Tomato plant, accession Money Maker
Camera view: bottom (45 deg); turntable rotation: 0 degrees
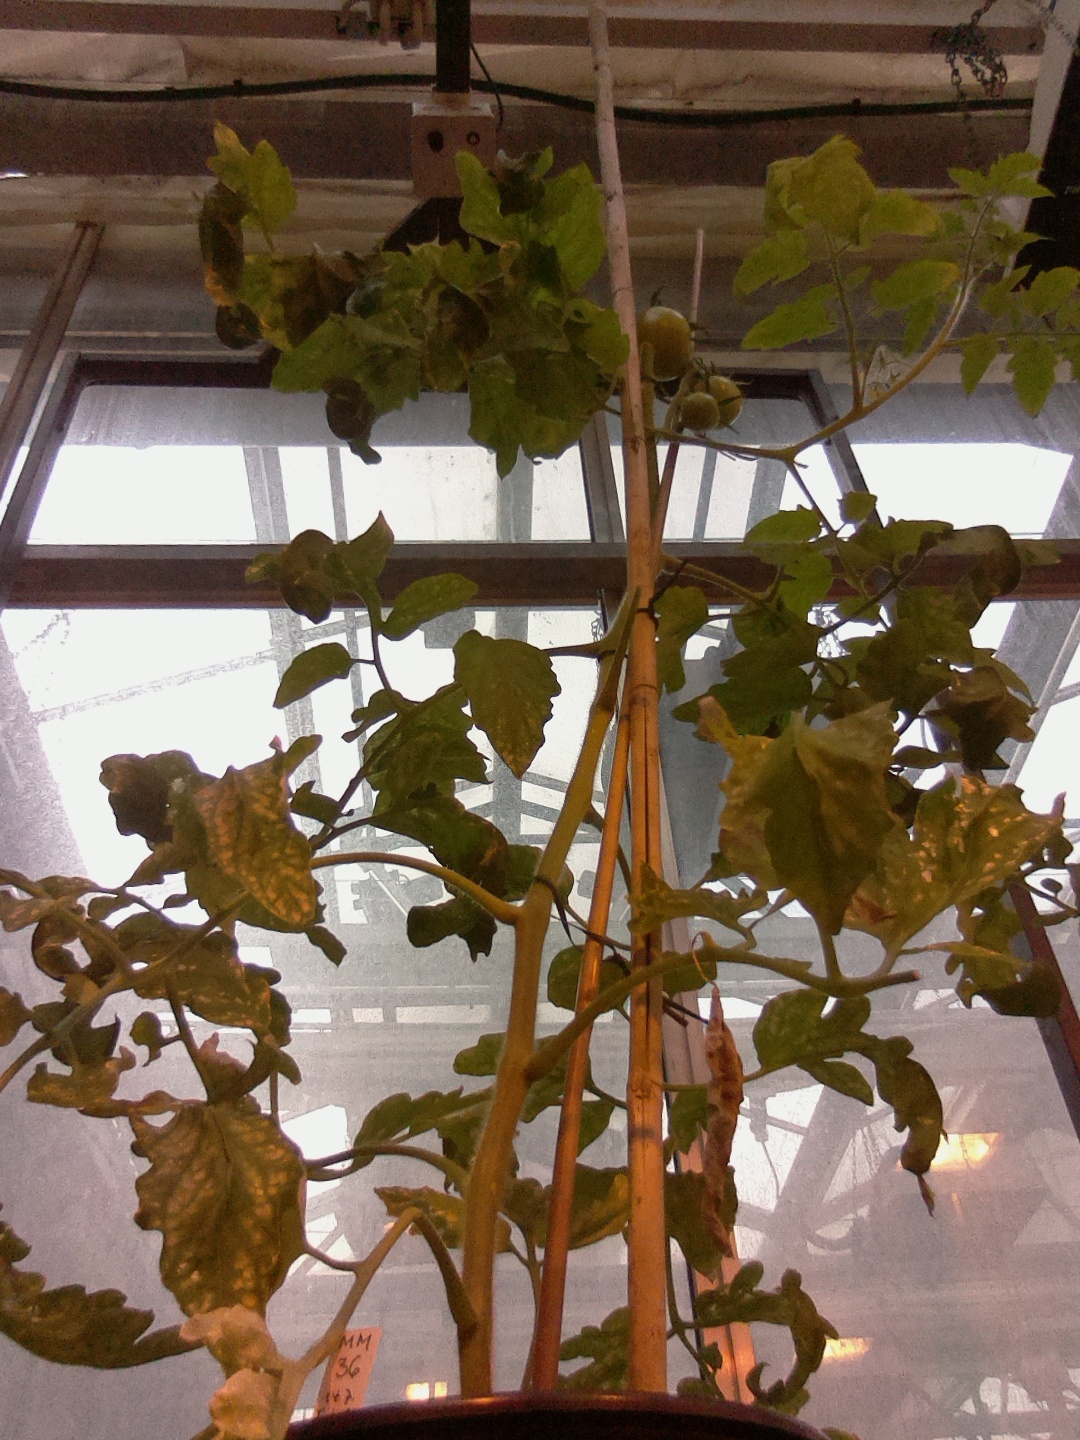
BBCH growth stage 74: 40%-50% of final fruit size